Pearl Milling Company

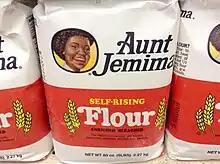
Aunt Jemima Flour with the old logo

The Quaker Oats Company purchased the Aunt Jemima Mills Company in 1926, and formally registered the Aunt Jemima trademark in April 1937.